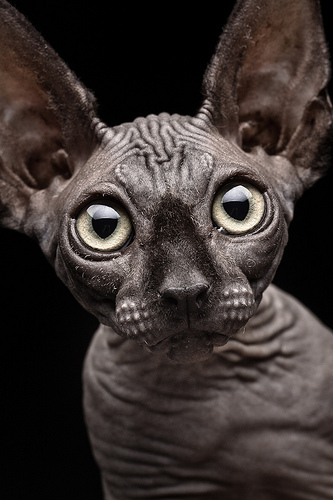
Animal: cat
Breed: sphynx